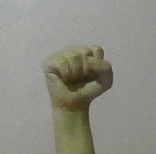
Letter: saad